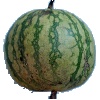
Label: watermelon